Edward Rolt

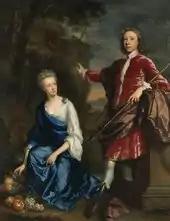
Edward and Constantia Rolt

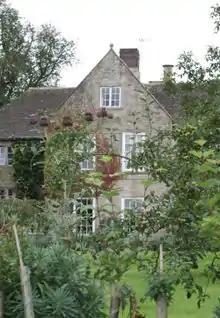
Harrowby Hall

Rolt was the only son of Sir Thomas Rolt of Sacombe and Harrowby and his wife Mary Cox, daughter of Dr Thomas Coxe of Christ Church, London, physician in ordinary to Charles II. Rolt's father was in the service of the East India Company at Surat, and became chief in Persia and president of Surat before he returned to England in 1682 with a large fortune and purchased Sacombe Park. Rolt matriculated at Merton College, Oxford on 7 November 1701, aged 15 and was admitted at Lincoln's Inn on 14 October 1702. He married Anne Bayntun, daughter. of Henry Bayntun of Spye Park in about 1708. He succeeded his father to Sacombe and Harrowby in 1710.